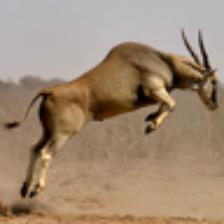
Label: NonHuman